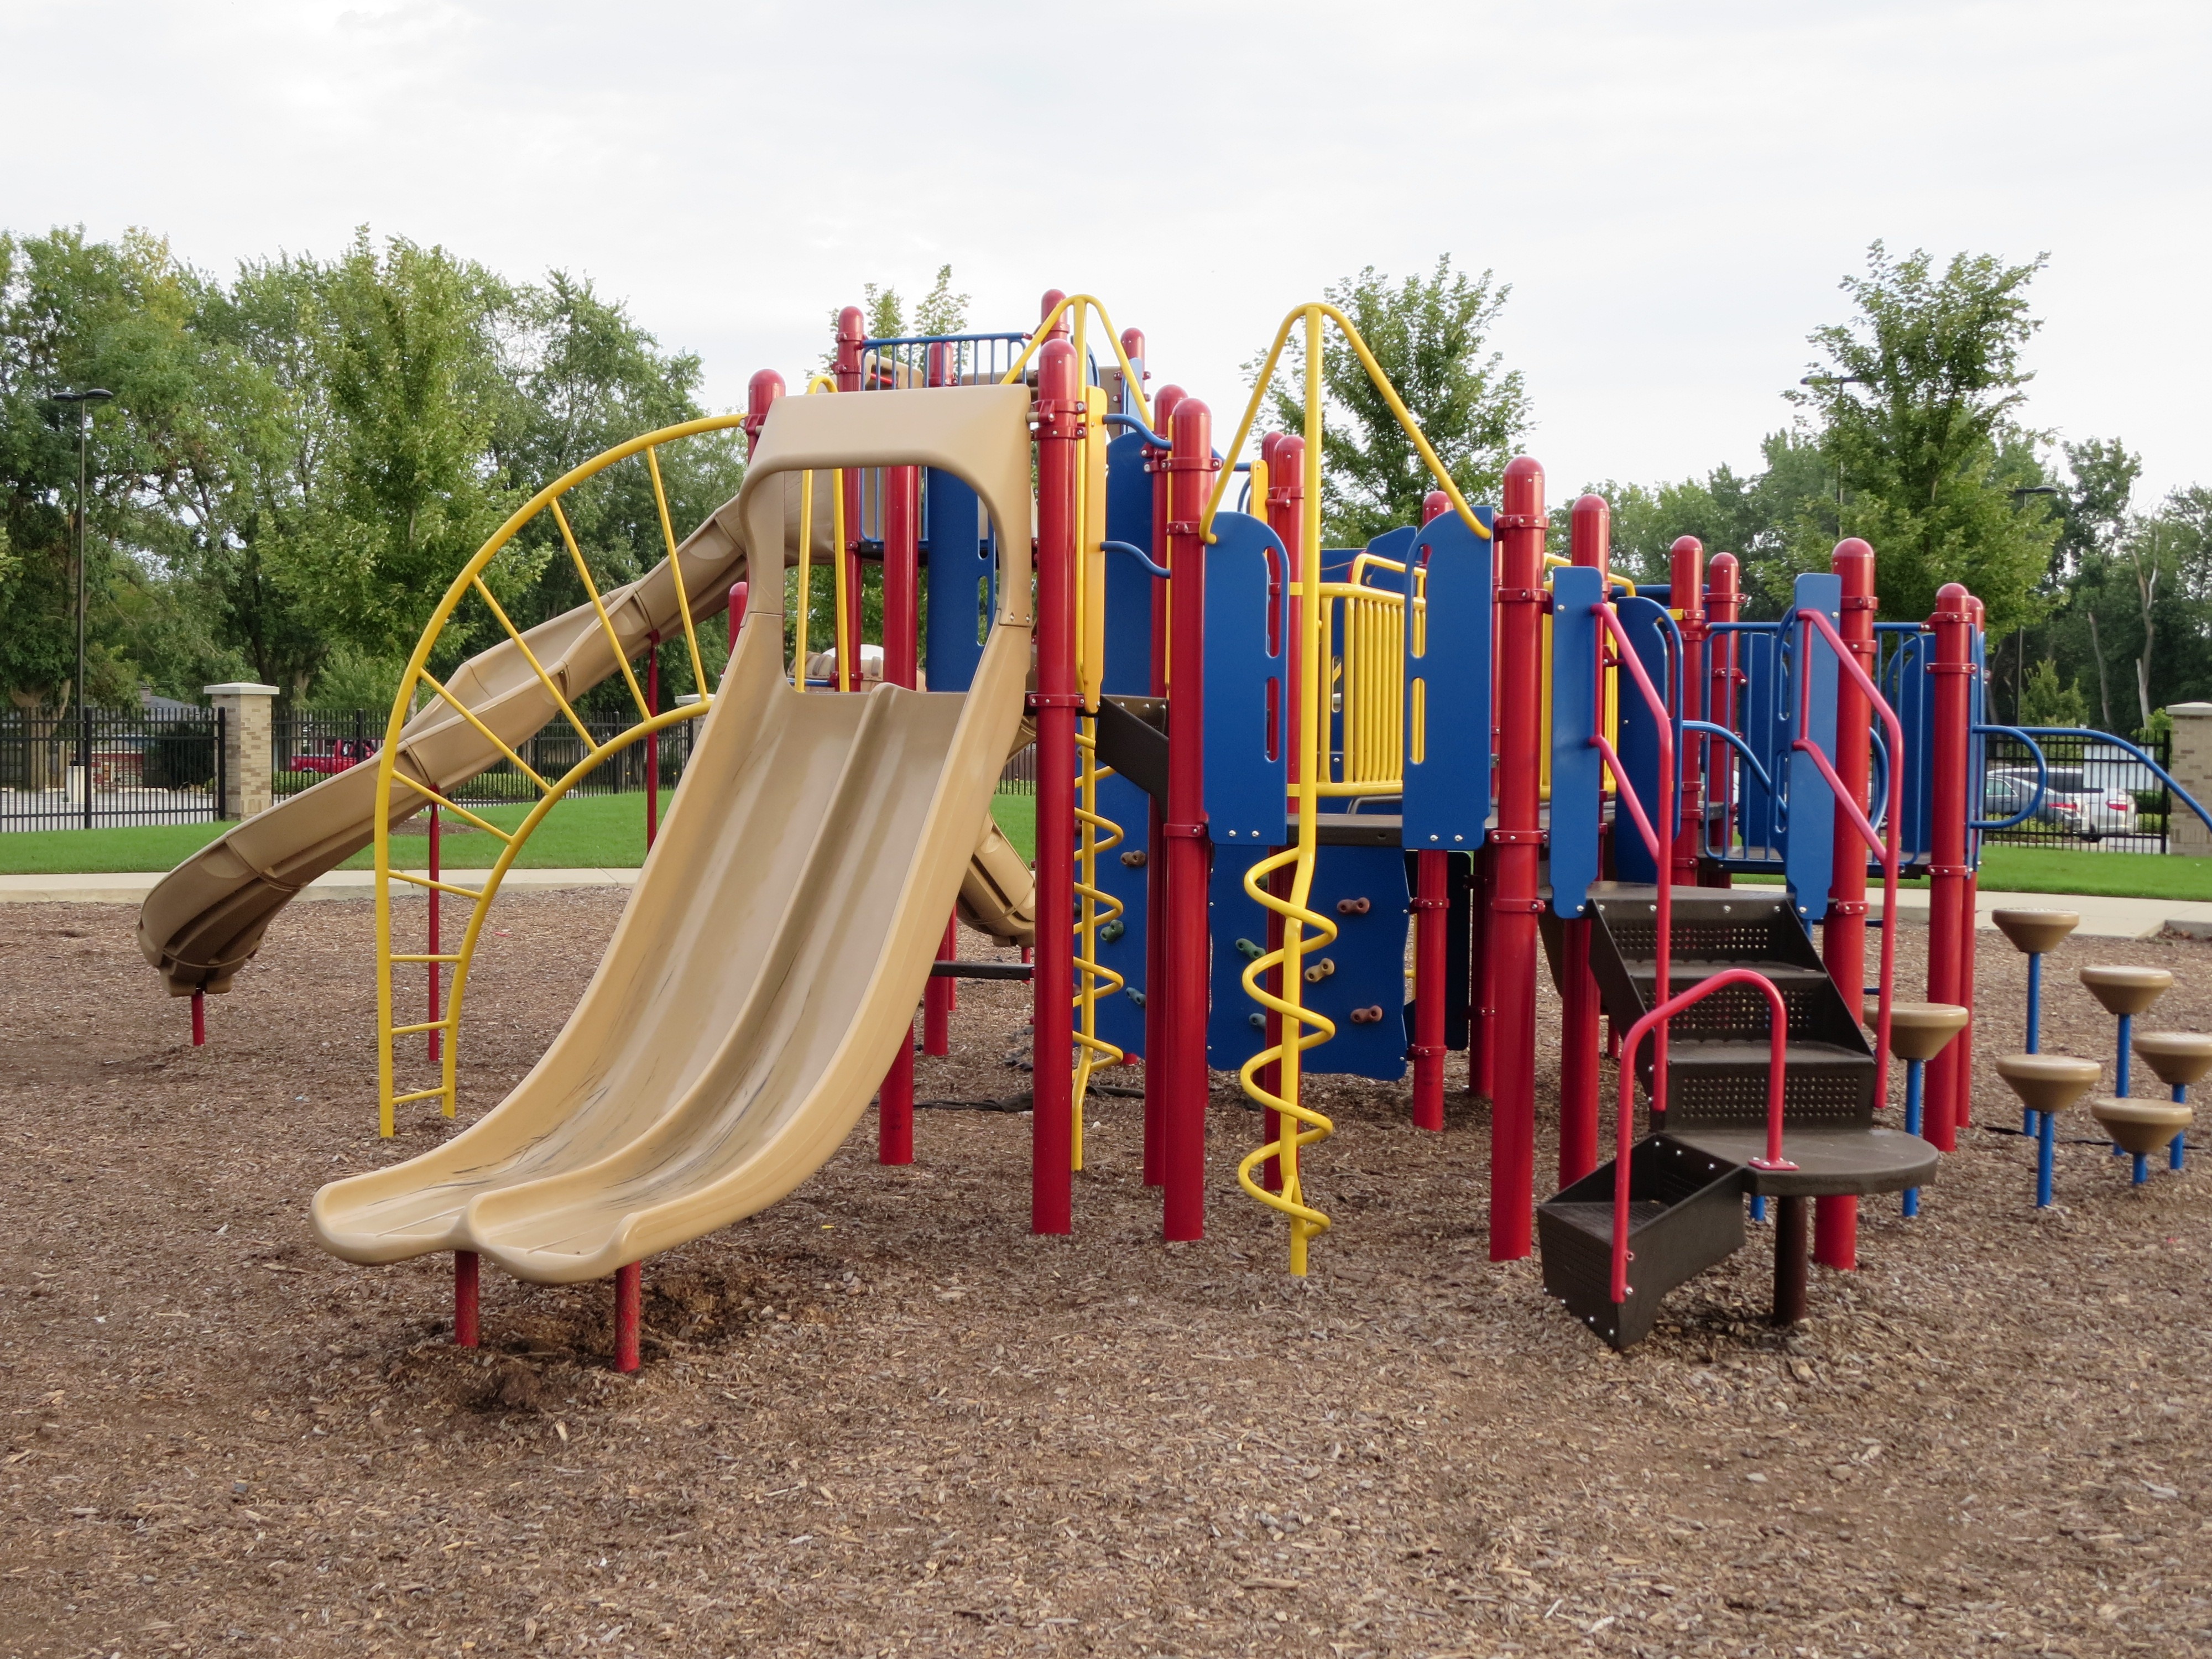
outdoor, play, city, recreation, park, leisure, childhood, public space, activity, playground, public, outdoor recreation, geographical feature, human settlement, outdoor play equipment, playground slide